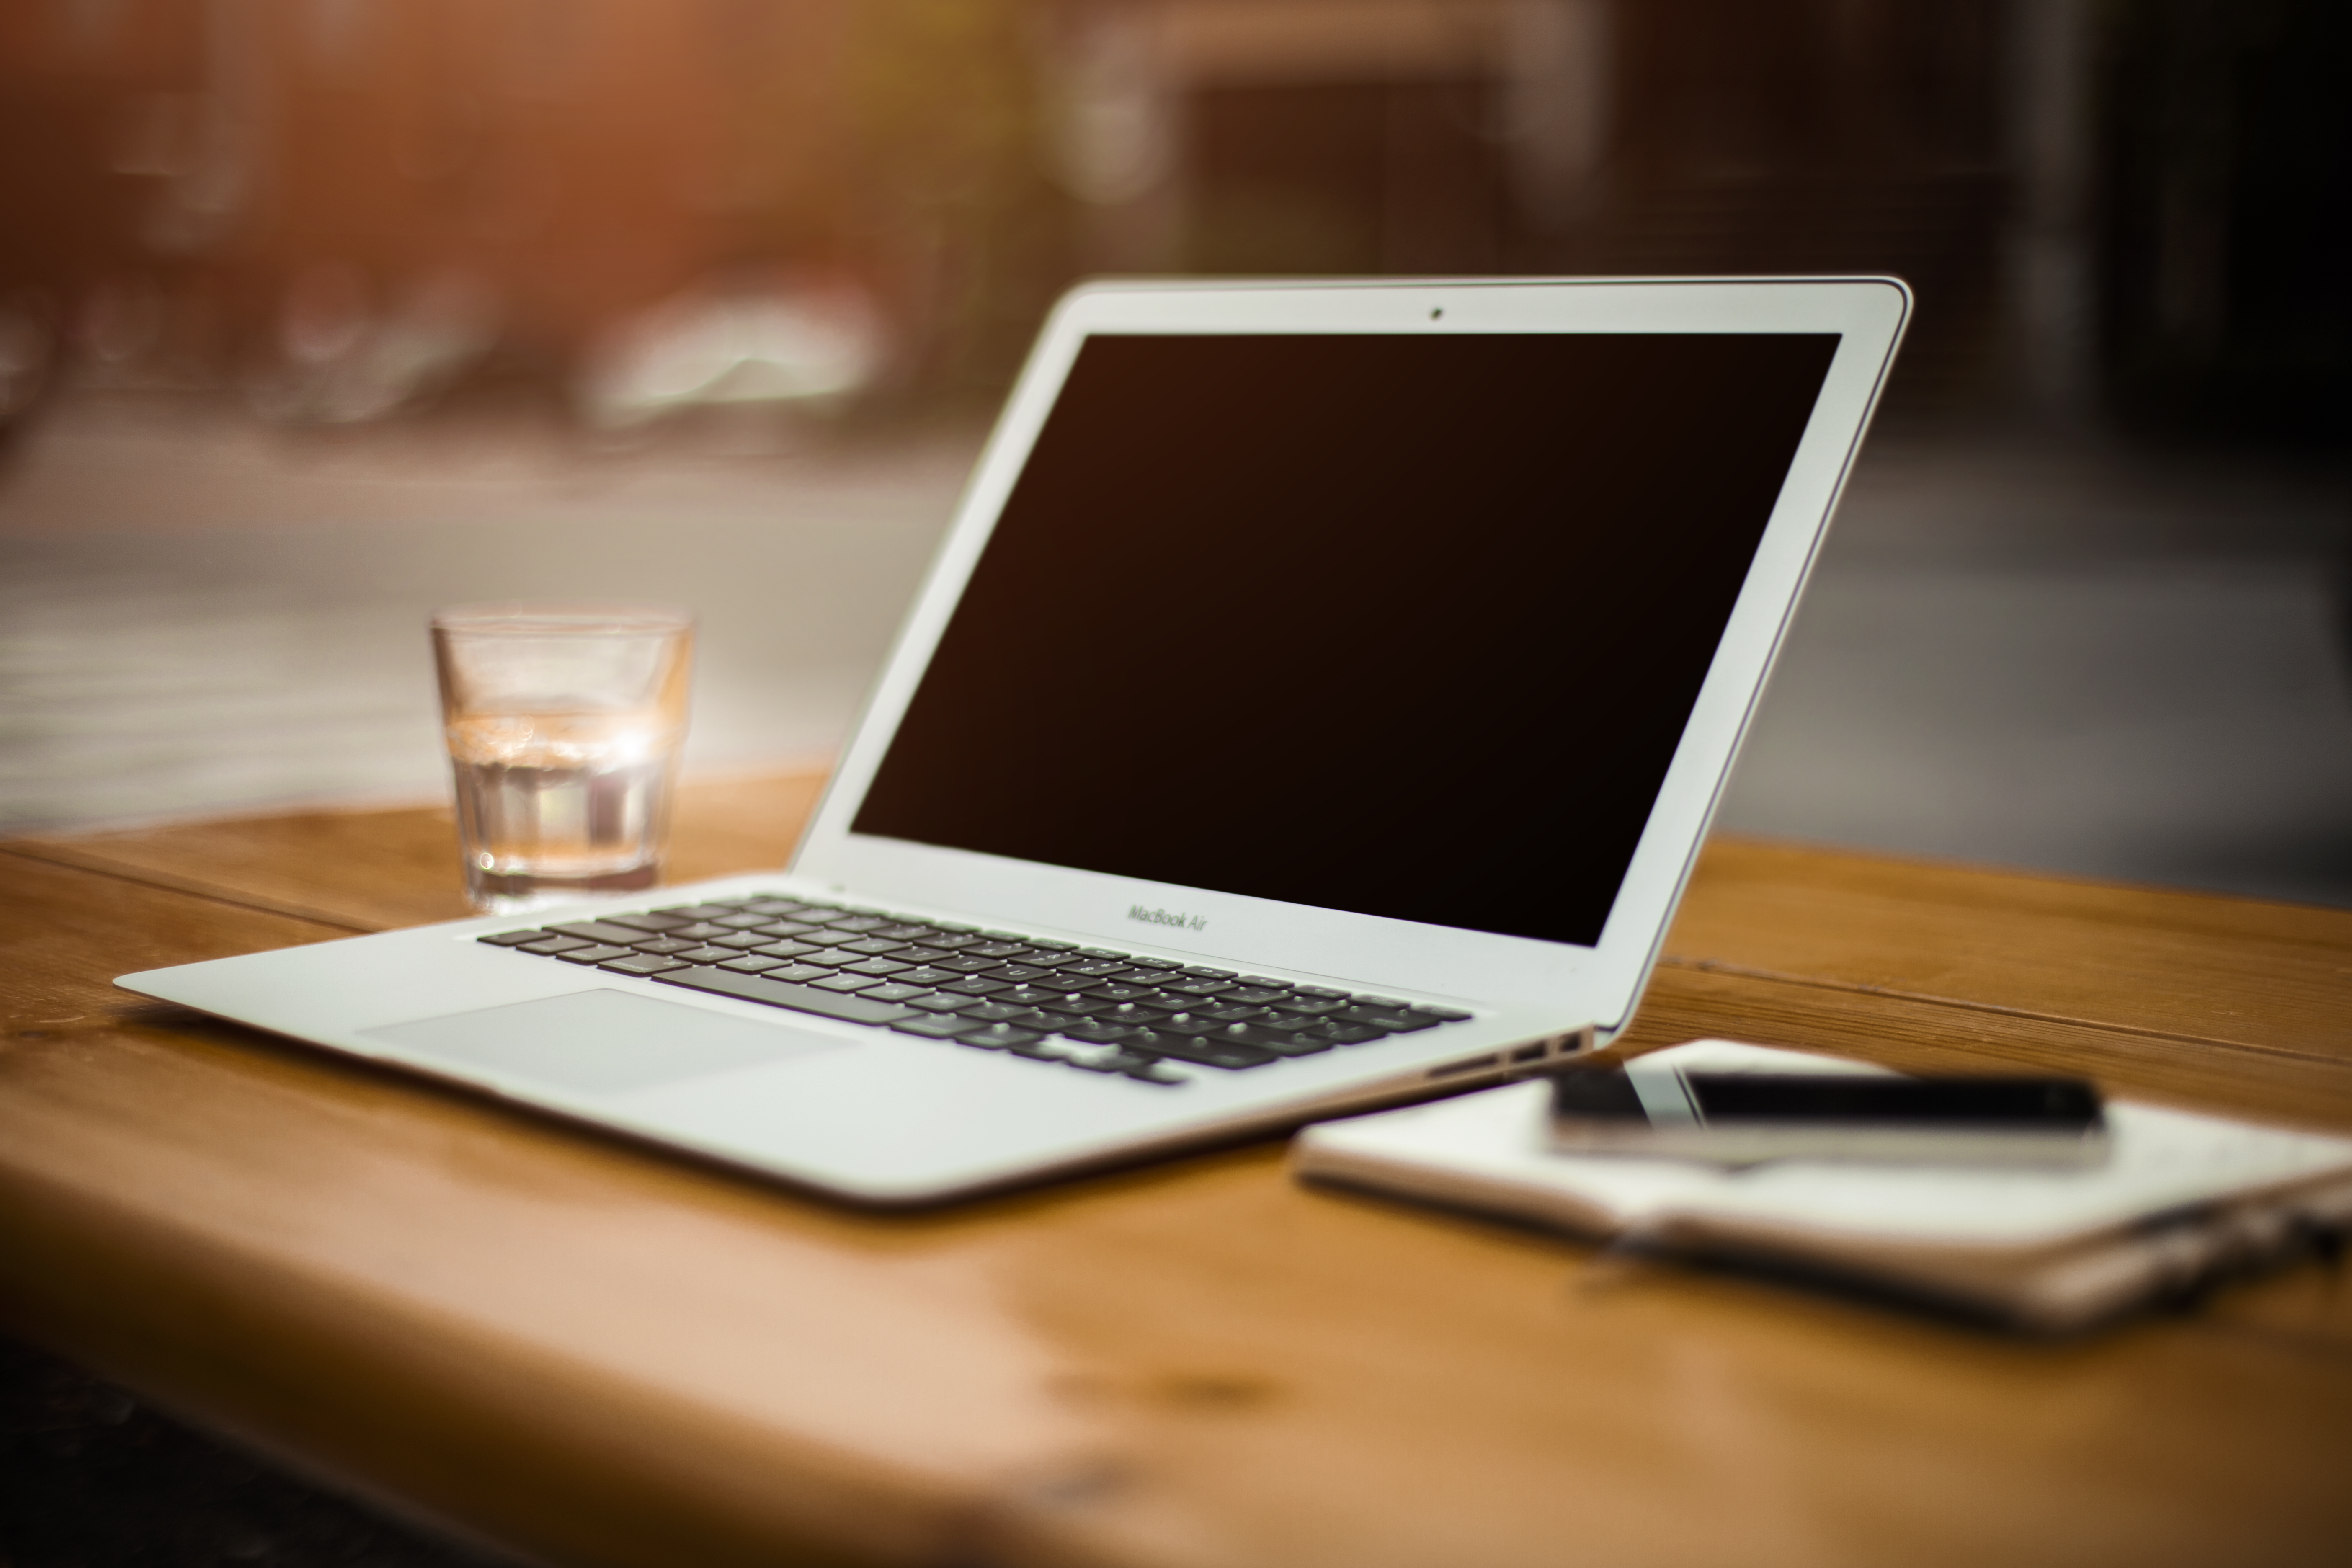
laptop, notebook, computer, writing, work, screen, apple, blur, technology, gadget, device, brand, outside, macbook air, design, evening sun, notes, morning sun, mockup, personal computer